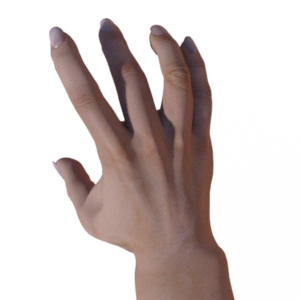
Label: paper